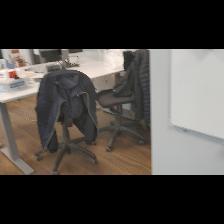
Label: NonHuman